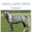
Label: horse